Tablet computer

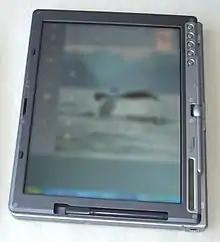
A Fujitsu Siemens Lifebook tablet running Windows XP, released in 2003

In the late 1990s, Microsoft launched the Handheld PC platform using their Windows CE operating system; while most devices were not tablets, a few touch enabled tablets were released on the platform such as the Fujitsu PenCentra 130 or Siemens's SIMpad. Microsoft took a more significant approach to tablets in 2002 as it attempted to define the Microsoft Tablet PC as a mobile computer for field work in business, though their devices failed, mainly due to pricing and usability decisions that limited them to their original purpose – such as the existing devices being too heavy to be held with one hand for extended periods, and having legacy applications created for desktop interfaces and not well adapted to the slate format.